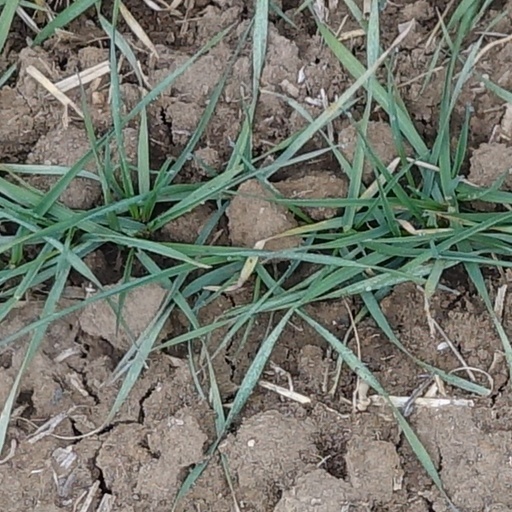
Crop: wheat